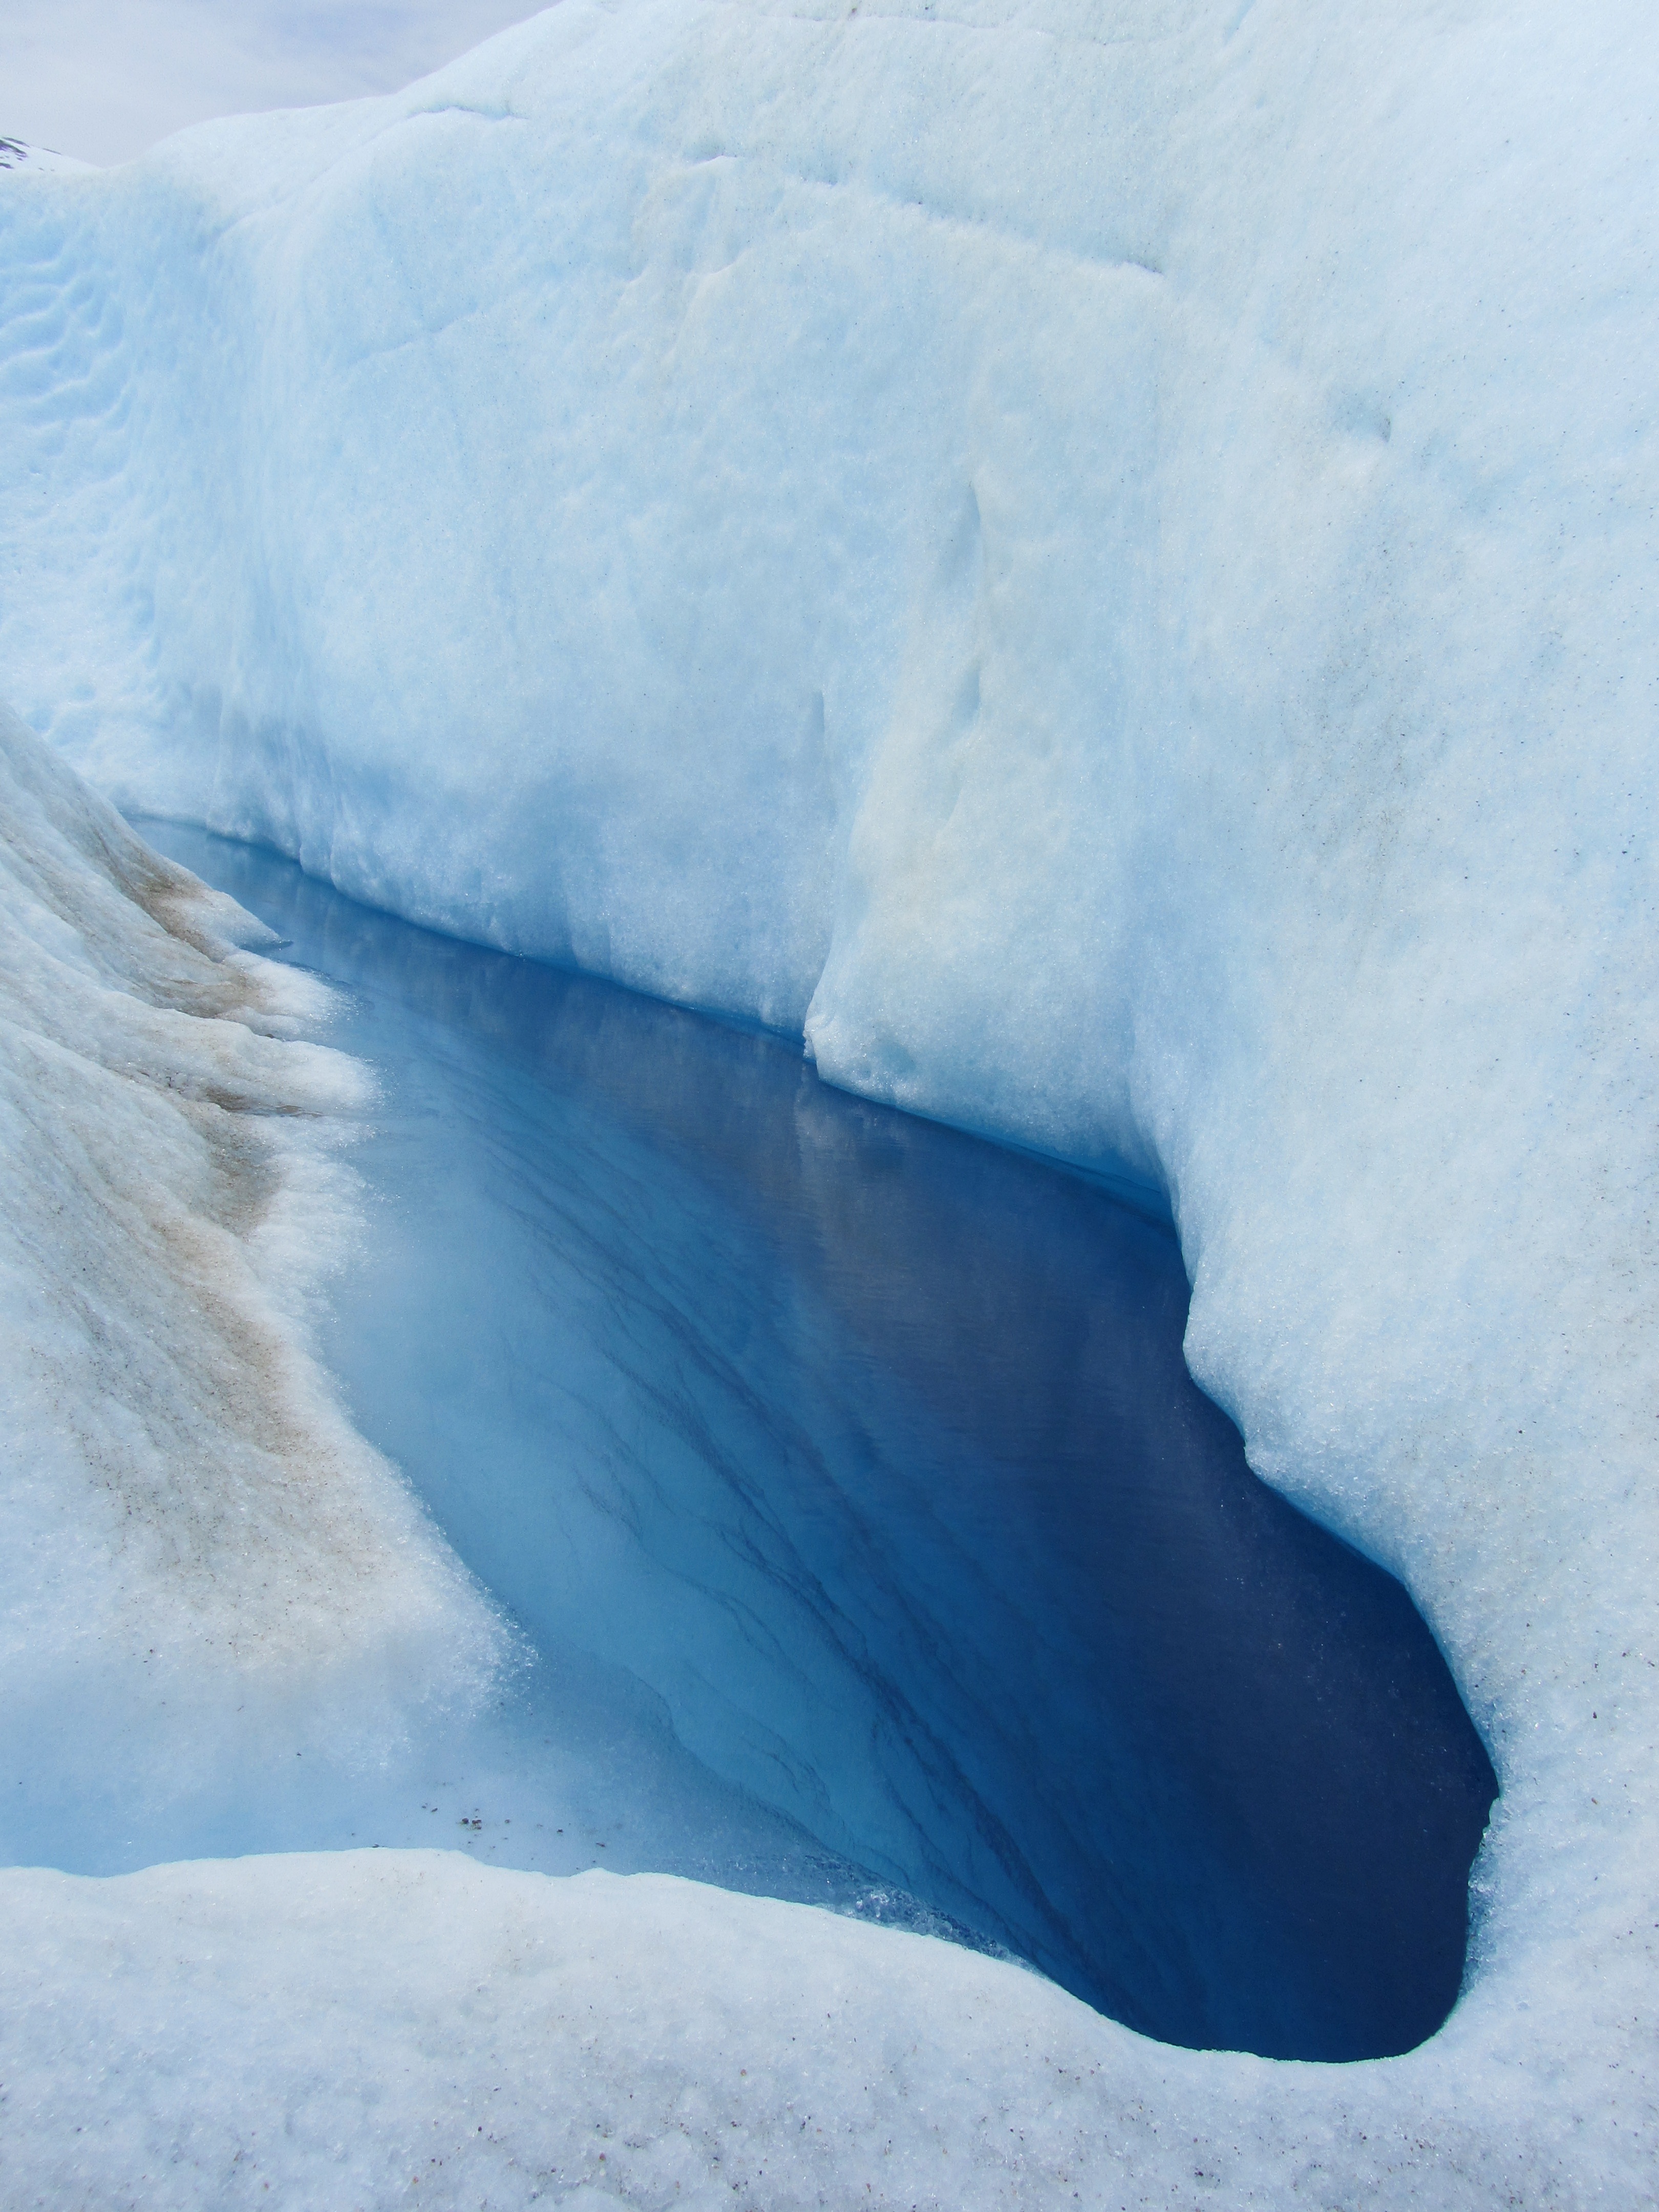
water, snow, winter, wave, ice, glacier, blue, arctic, season, iceberg, crevasse, melting, freezing, landform, arctic ocean, glacier water, glacial landform, geological phenomenon, wind wave, ice cap, ice cave, sea ice, polar ice cap